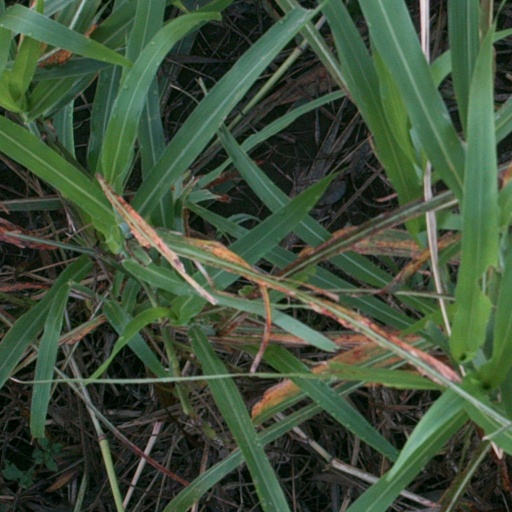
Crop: sorghum